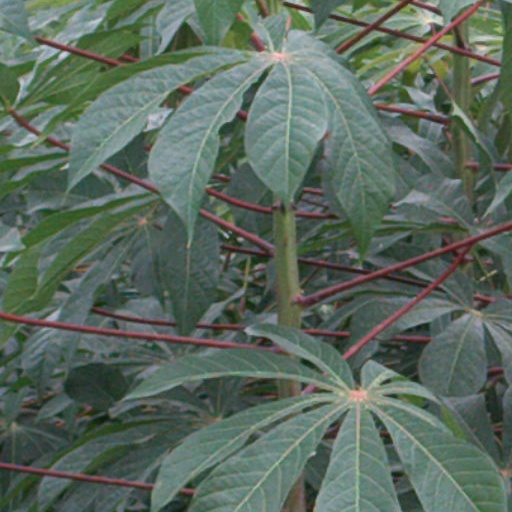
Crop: cassava